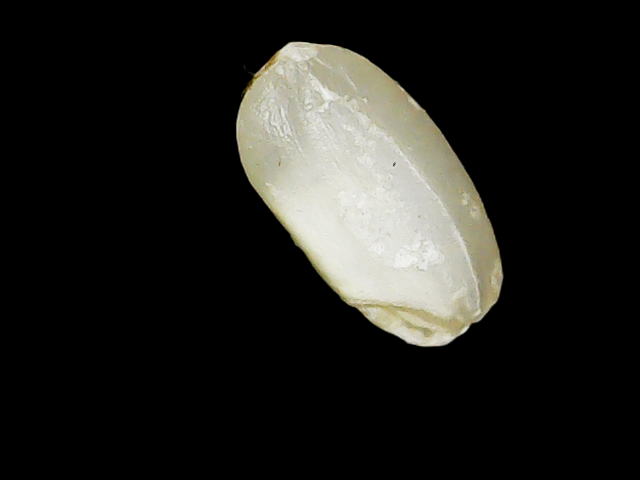
Rice variety: Binadhan8